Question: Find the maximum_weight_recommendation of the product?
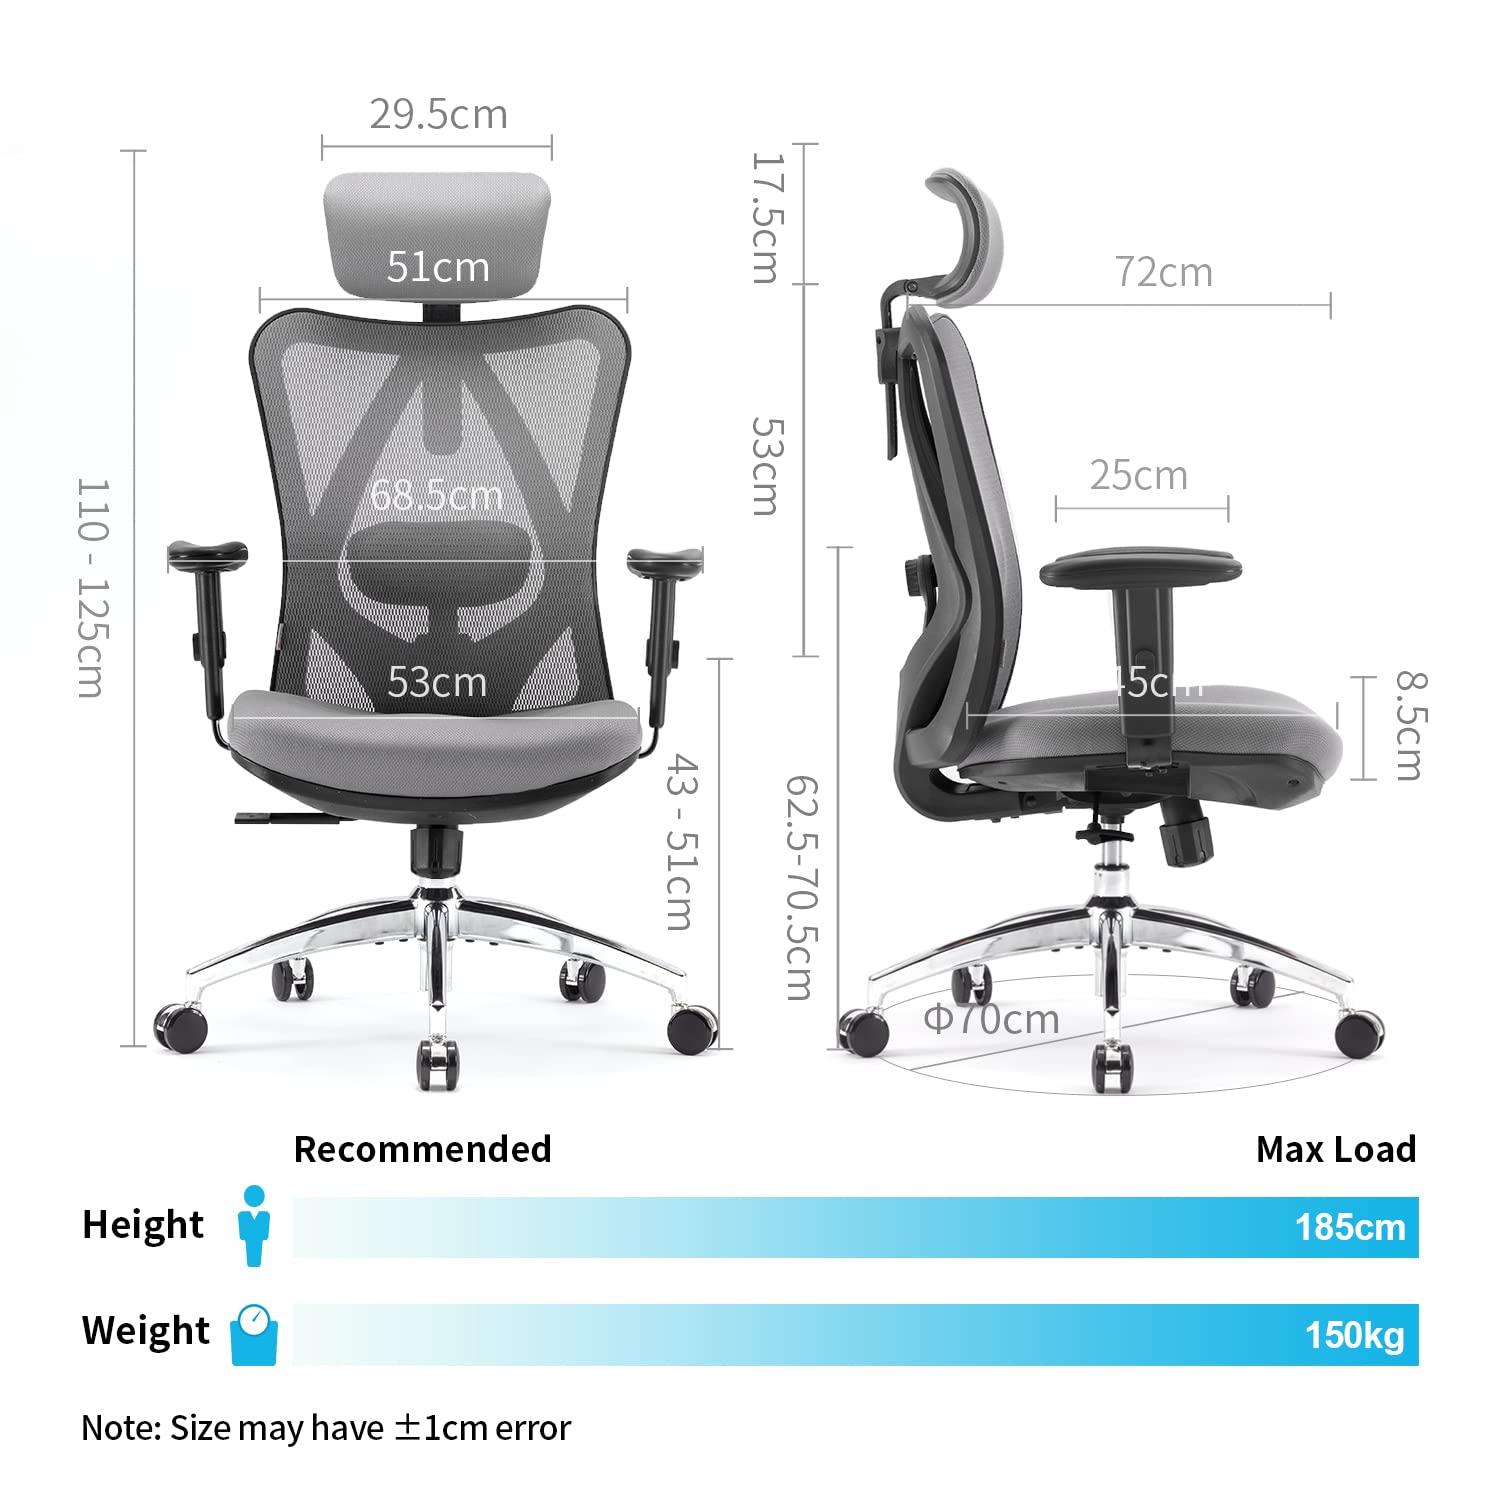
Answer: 150 kilogram